Keys of the kingdom

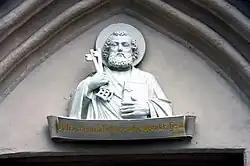
The relief of St. Peter at the portal of St Peter's church at Radovljica in Slovenia. The inscription, written in Slovene, reads: "I will give you the keys of the kingdom of heaven".

The keys of the kingdom is a Christian concept of eternal church authority. Christians believe it was established in the 1st century AD, initially through Saint Peter then through the rest of the 12 Apostles. The latter, continuing with the early Church Fathers, would eventually comprise the early church and its doctrine. It is this authority, having been given the "keys", that subsequent doctrinal points have been built upon.